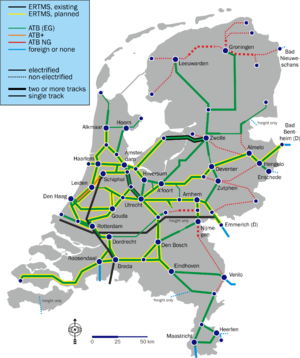
L'ATB, abréviation pour Automatische treinbeïnvloeding en néerlandais, est le système de contrôle de vitesse des trains utilisé aux Pays-Bas. Il en existe plusieurs versions.